Danial Ibrahim

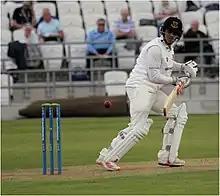
Ibrahim batting for Sussex CCC in June 2021

Ibrahim's parents are from Pakistan, where his father played some first-class cricket.